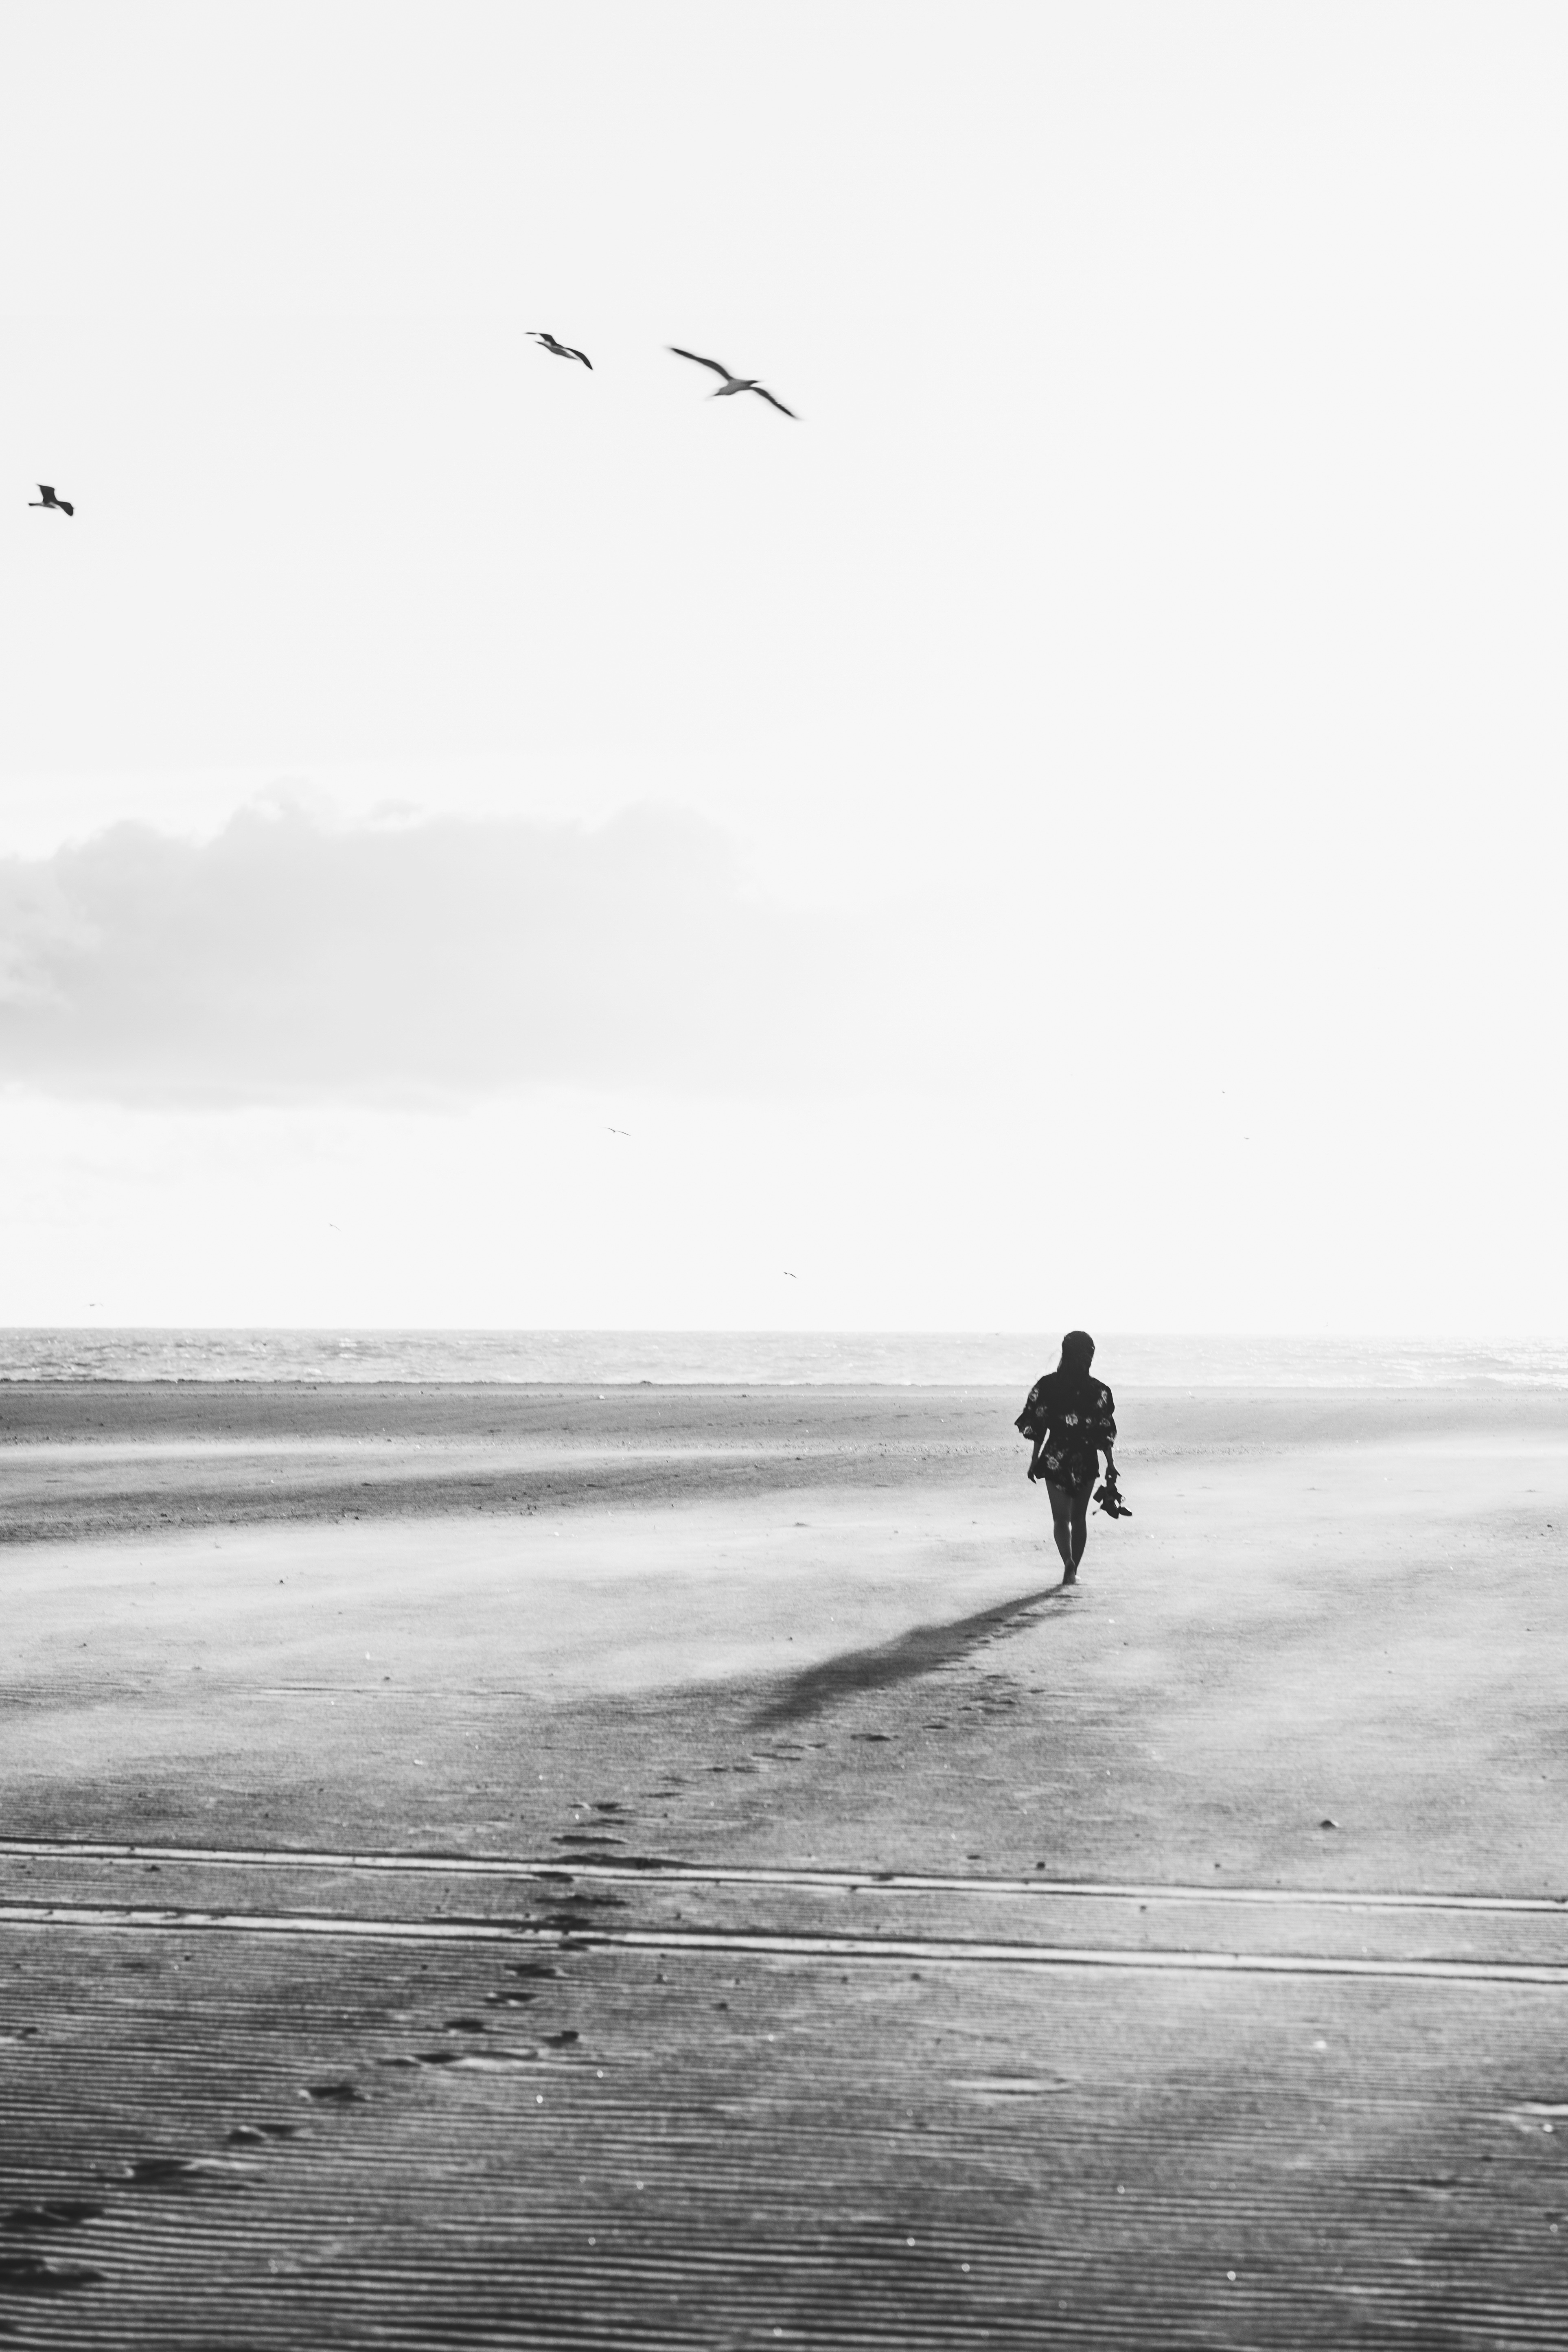
beach, sea, coast, sand, ocean, horizon, black and white, white, photography, shore, wave, wind, black, monochrome, photograph, monochrome photography